Histamine intolerance

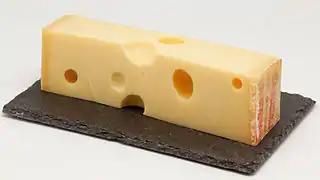
Histamine content in Emmental cheese (depicted) can range from less than to as high as this variability makes it challenging to accurately estimate the histamine content of individual meals

The concentration of histamine in various food items can exhibit significant variability, influenced by factors such as the maturity of the food, the duration of storage, hygienic measures, and the processing techniques employed. As a result, even within a single type of food product, there can be substantial differences in histamine levels. For instance, the histamine content in Emmental cheese can range from less than 0.1 mg/kg to as high as 2,000 mg/kg, while in smoked mackerel, it can vary from less than 0.1 mg/kg to up to 1,788 mg/kg. Red wine intolerance is often associated with histamine intolerance, but some red wines contain very little histamine. A study on 100 types of Austrian red wine from the 2004 vintage showed significantly varying histamine levels. This variability makes it challenging to accurately estimate the histamine content of individual meals or drinks. Observations suggest that the tolerance to histamine can differ depending on the food matrix, and provocations with orally administered histamine have not been consistently reproducible, which raises questions about the feasibility and validity of a quantitative classification of foods based on their histamine content. There is a great heterogeneity in the type of foods that are advised against for histamine intolerant individuals, and a review found that exclusion of 32% of foods could be explained by the occurrence of high contents of histamine, while there was a range of excluded foods with an absence or very low levels of biogenic amines including histamine. Some dietary recommendations that have been proposed are not backed by robust scientific evidence. For example, certain foods that do not contain significant amounts of histamine (e.g., yeast) are sometimes prohibited, while others are avoided due to their potential role as "histamine liberators"—pharmacologically active substances purported to induce histamine release from human mast cells or basophils, still, there is currently no reliable evidence supporting the existence of such "histamine liberators" in foods, nor their clinical significance in adverse reactions to food or food ingredients. The existence and clinical significance of these so-called "histamine liberators" in foods is a topic of ongoing debate in the scientific community. Despite anecdotal reports and some theoretical discussions, there is currently no robust scientific evidence to support the notion that certain foods can act as histamine liberators. Whereas the concept of "histamine liberators" is frequently mentioned in discussions about histamine intolerance and dietary management, scientific evidence supporting their existence and clinical relevance is currently limited and inconsistent.